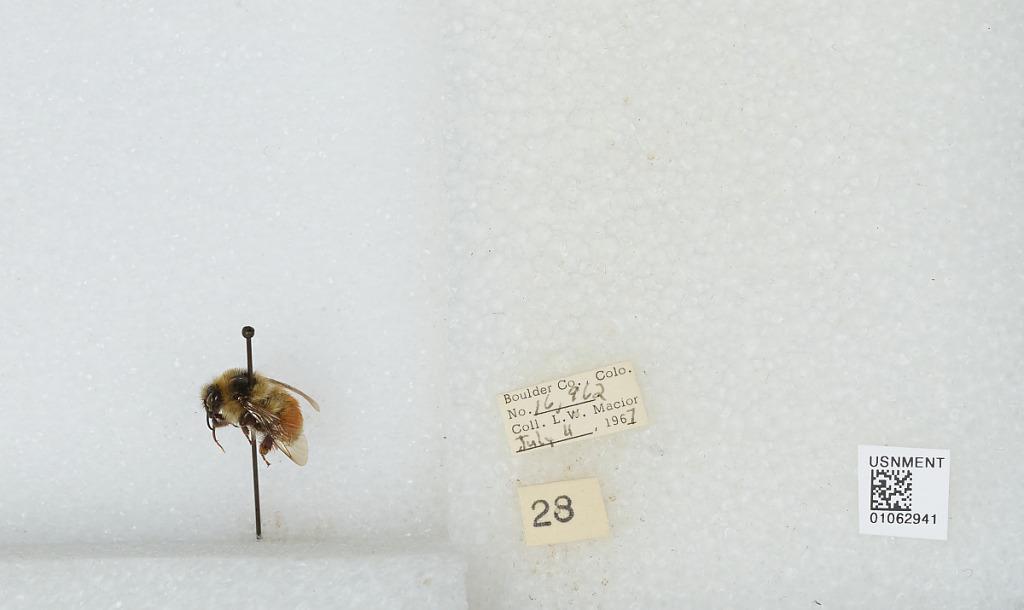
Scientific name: Bombus (Pyrobombus) bifarius Cresson
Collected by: L. Macior
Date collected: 1967-7-11
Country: United States
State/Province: Colorado
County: Boulder
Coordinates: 40.0017, -105.308